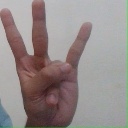
अक्षर: क्ष